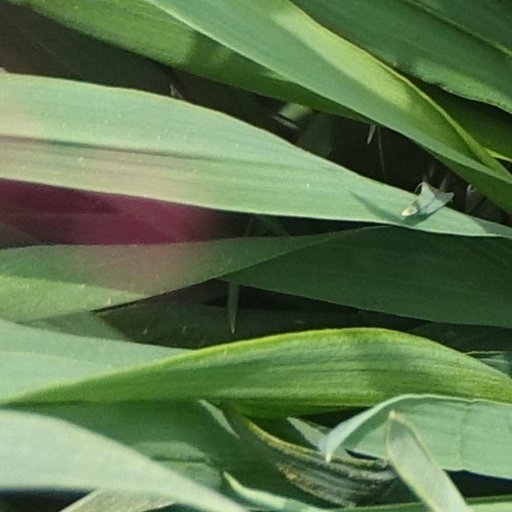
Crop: wheat